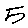
Label: 5